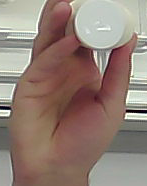
Product: heinz_mayo